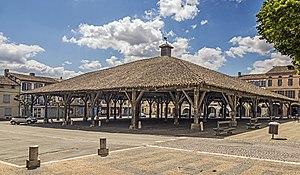
La halle de Beaumont-de-Lomagne est un monument situé au centre de la ville du même nom dans le département de Tarn-et-Garonne. Elle accueille les marchés du samedi matin depuis le XIVᵉ siècle.
Cet article recense les monuments historiques de Tarn-et-Garonne, en France.
Contrairement au terme provençal qui désigne une construction en pierre, la bastide de Gascogne, du Haut-Languedoc et de Guyenne vient du languedocien bastida et désigne un village ou une ville qui a été construit sur un plan régulier et qui lui donne sa spécificité.